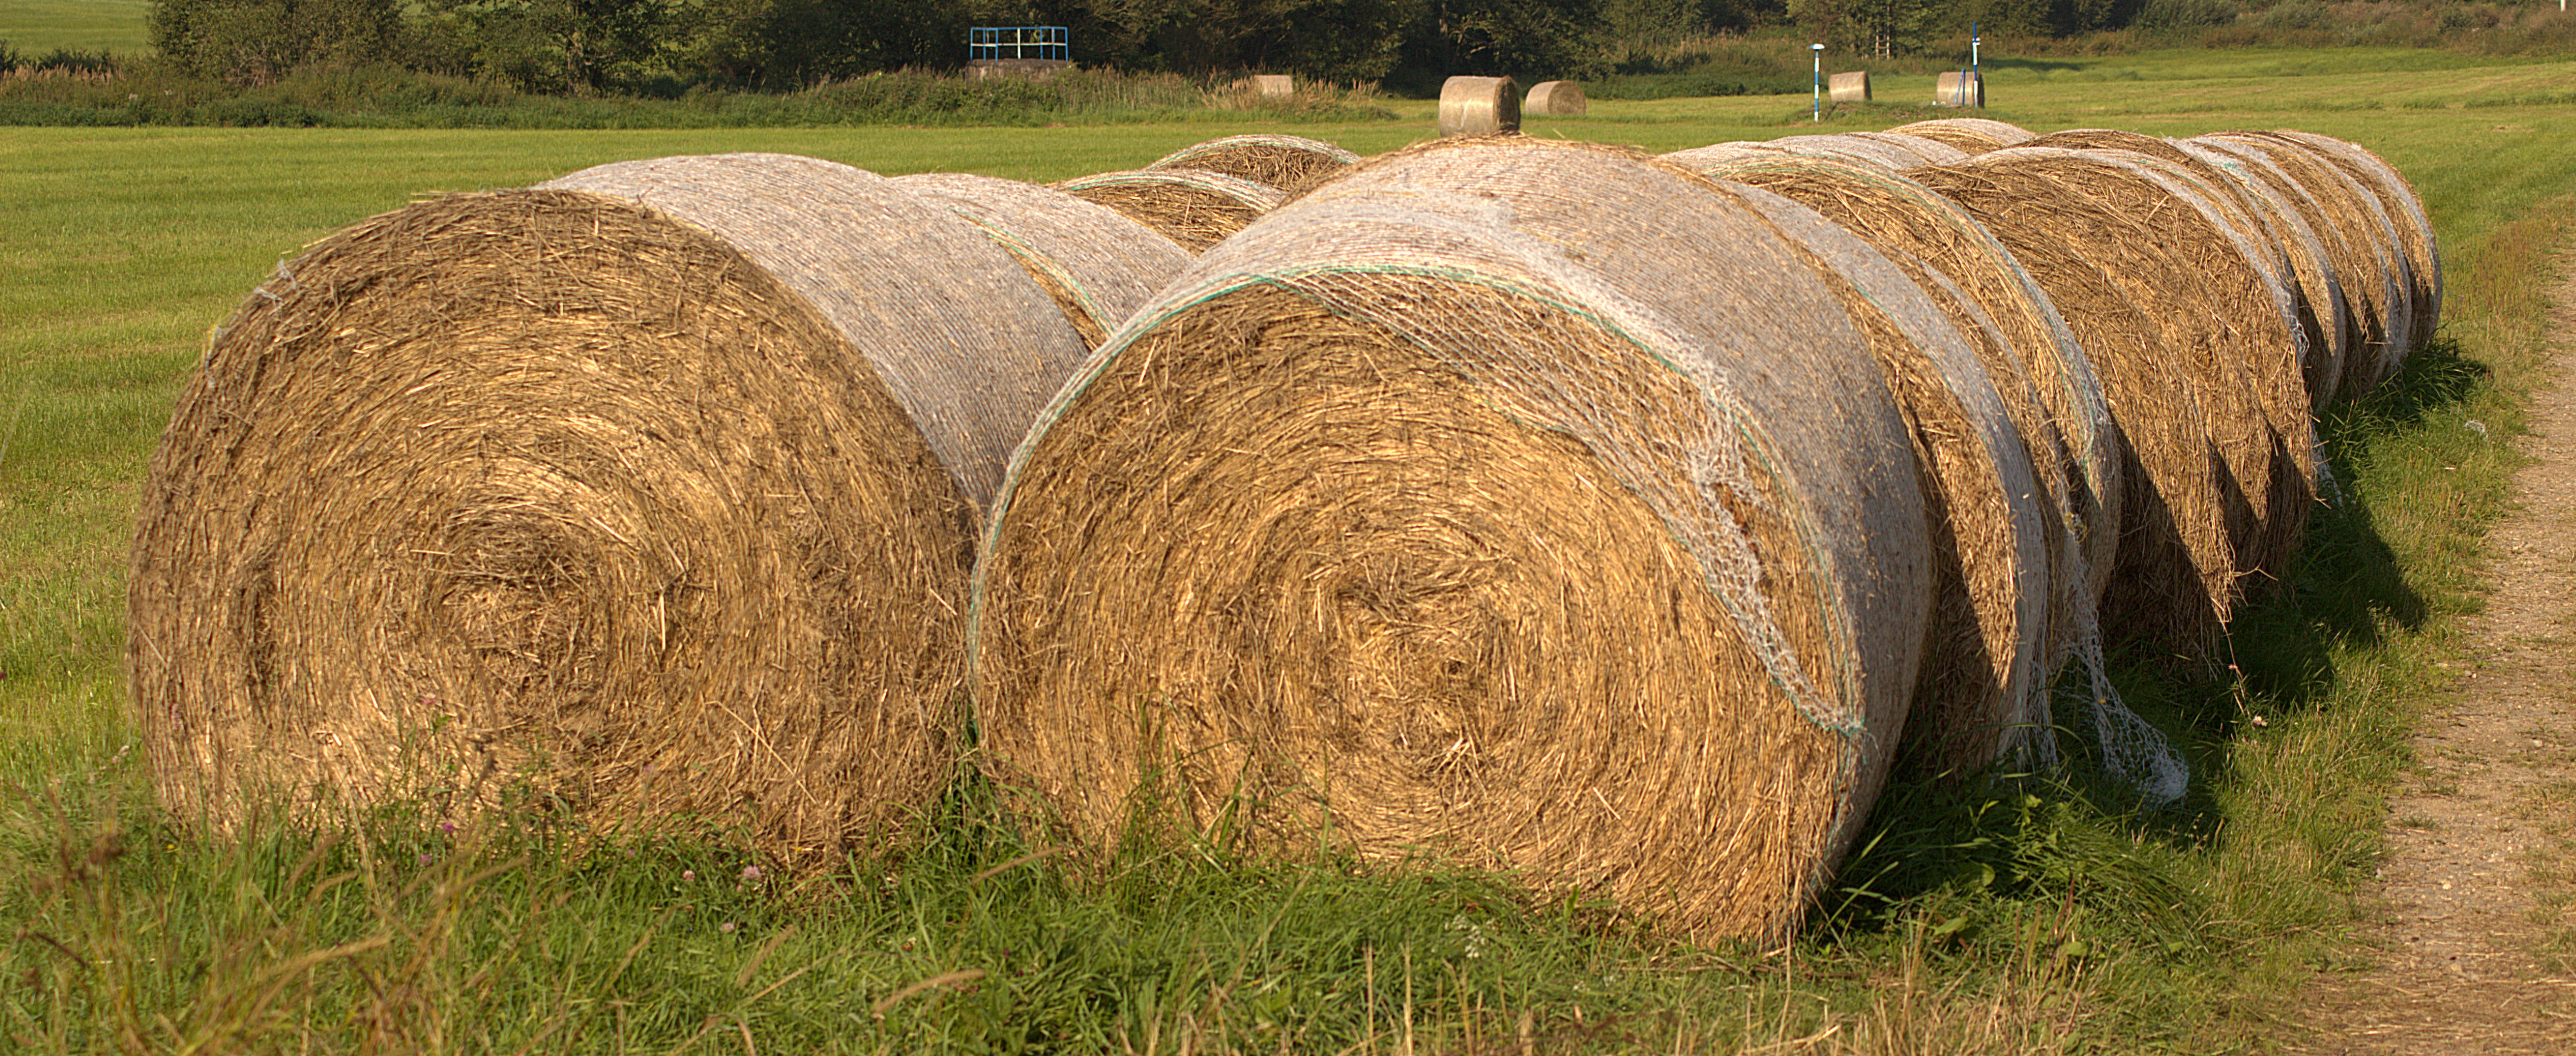
nature, plant, hay, bale, field, prairie, summer, harvest, crop, pasture, soil, agriculture, straw, rolled, hay bales, winter feed, dried grass, cattle feed, round bales, rural area, man made object, grass family